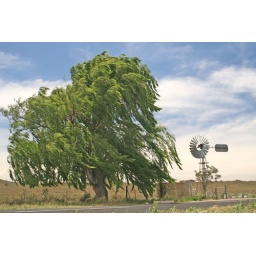
This windmill water pump is on the back road between Kimberley and De Aar in the Northern Cape, South Africa.